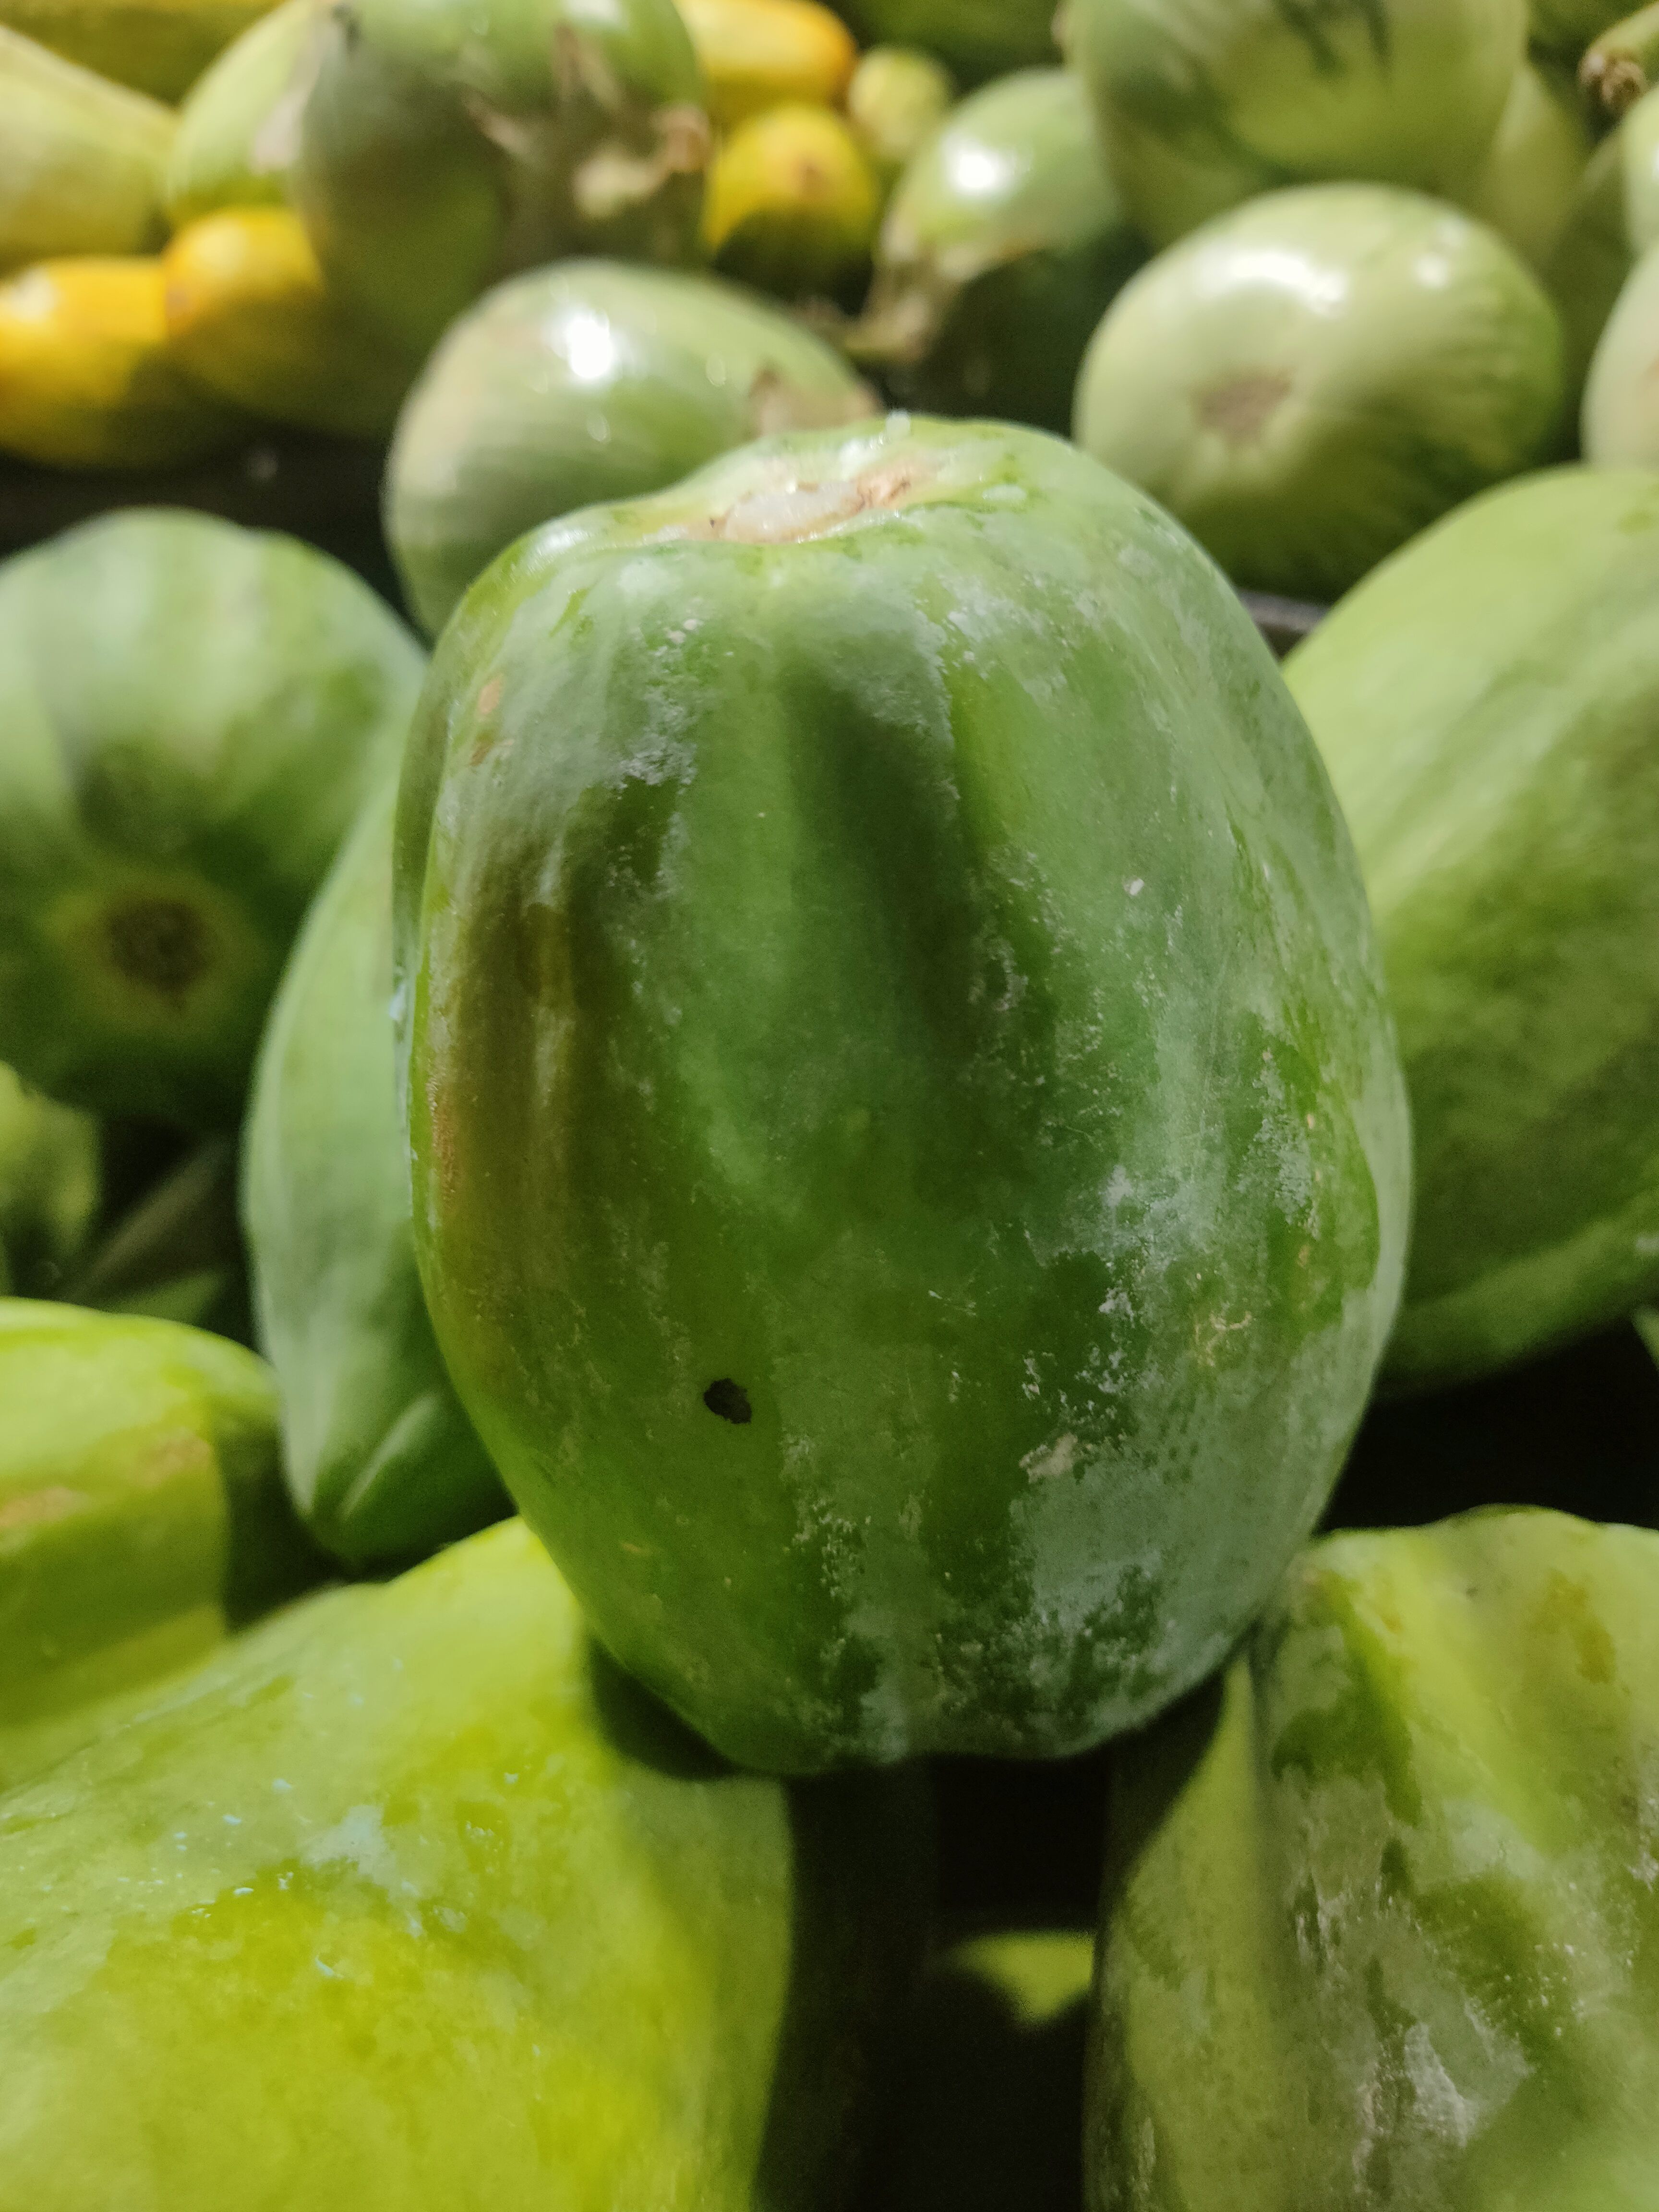
Label: Carica Papaya